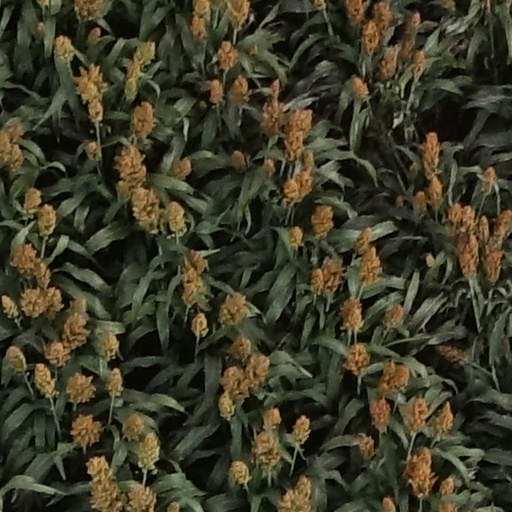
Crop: sorghum